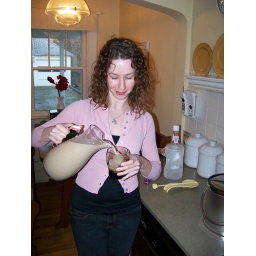
Molly using the white russian bar in our kitchen